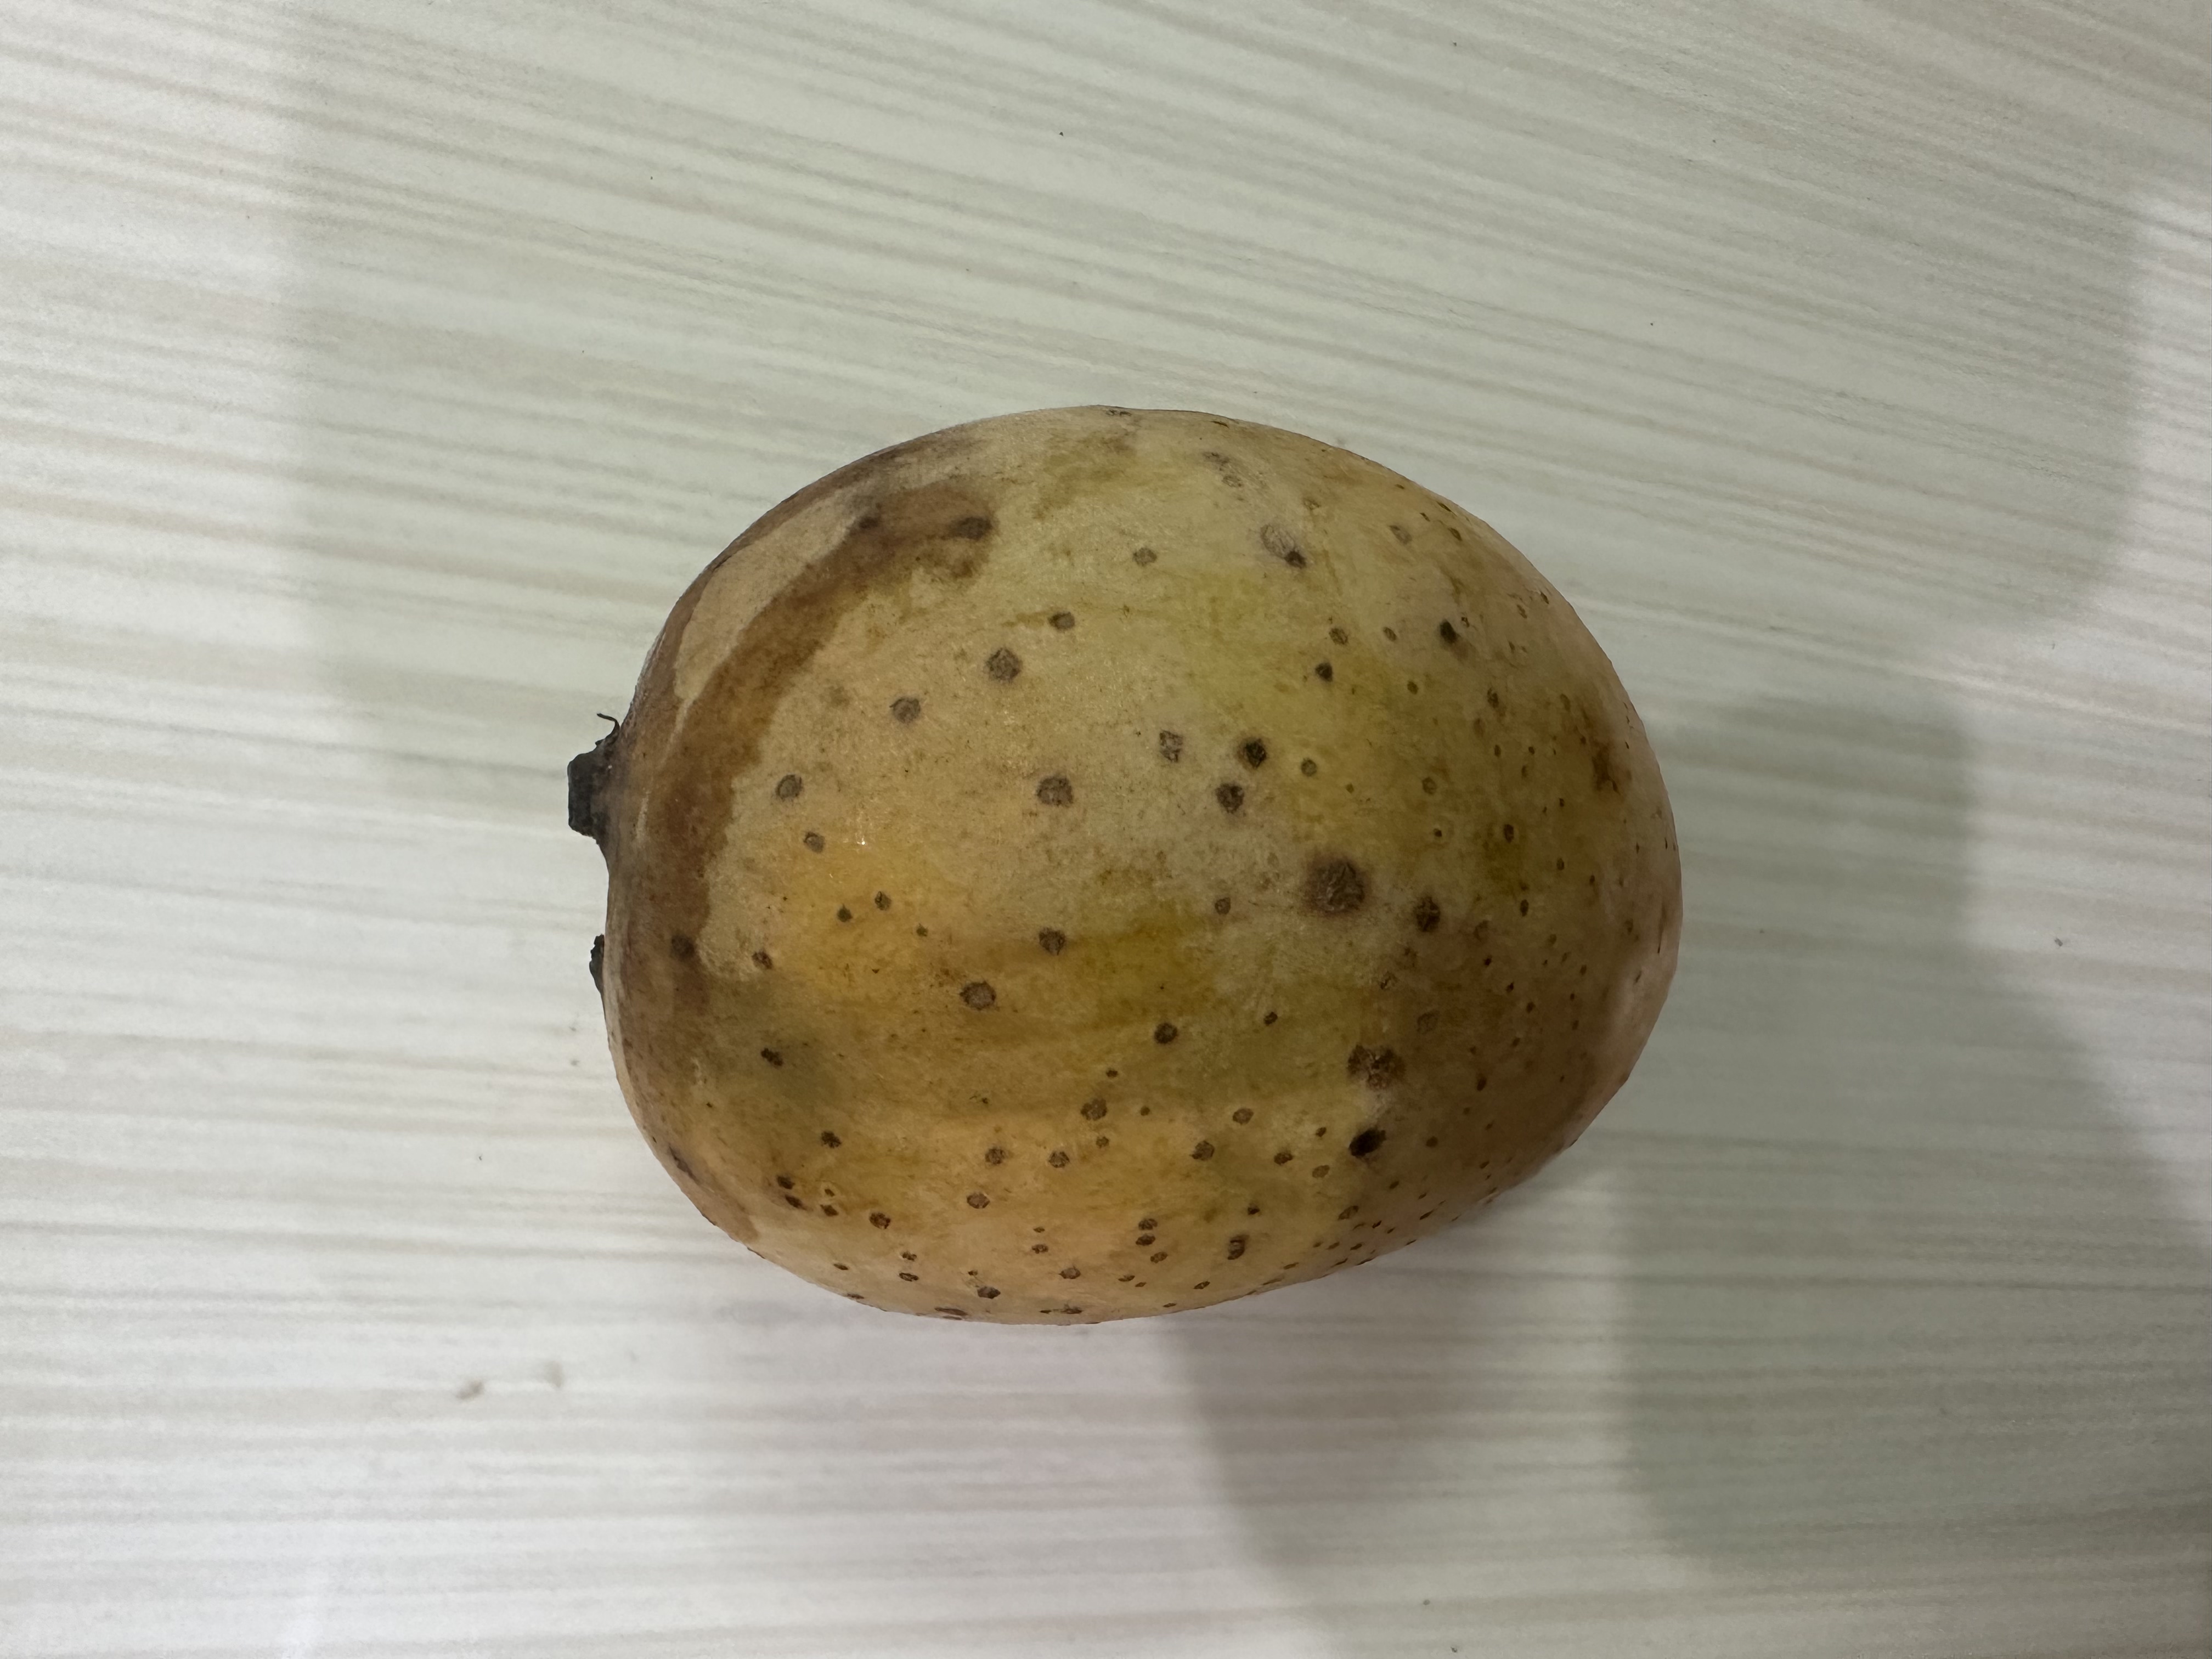
Mango variety: Langra